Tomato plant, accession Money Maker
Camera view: horizontal (90 deg, fisheye); turntable rotation: 180 degrees
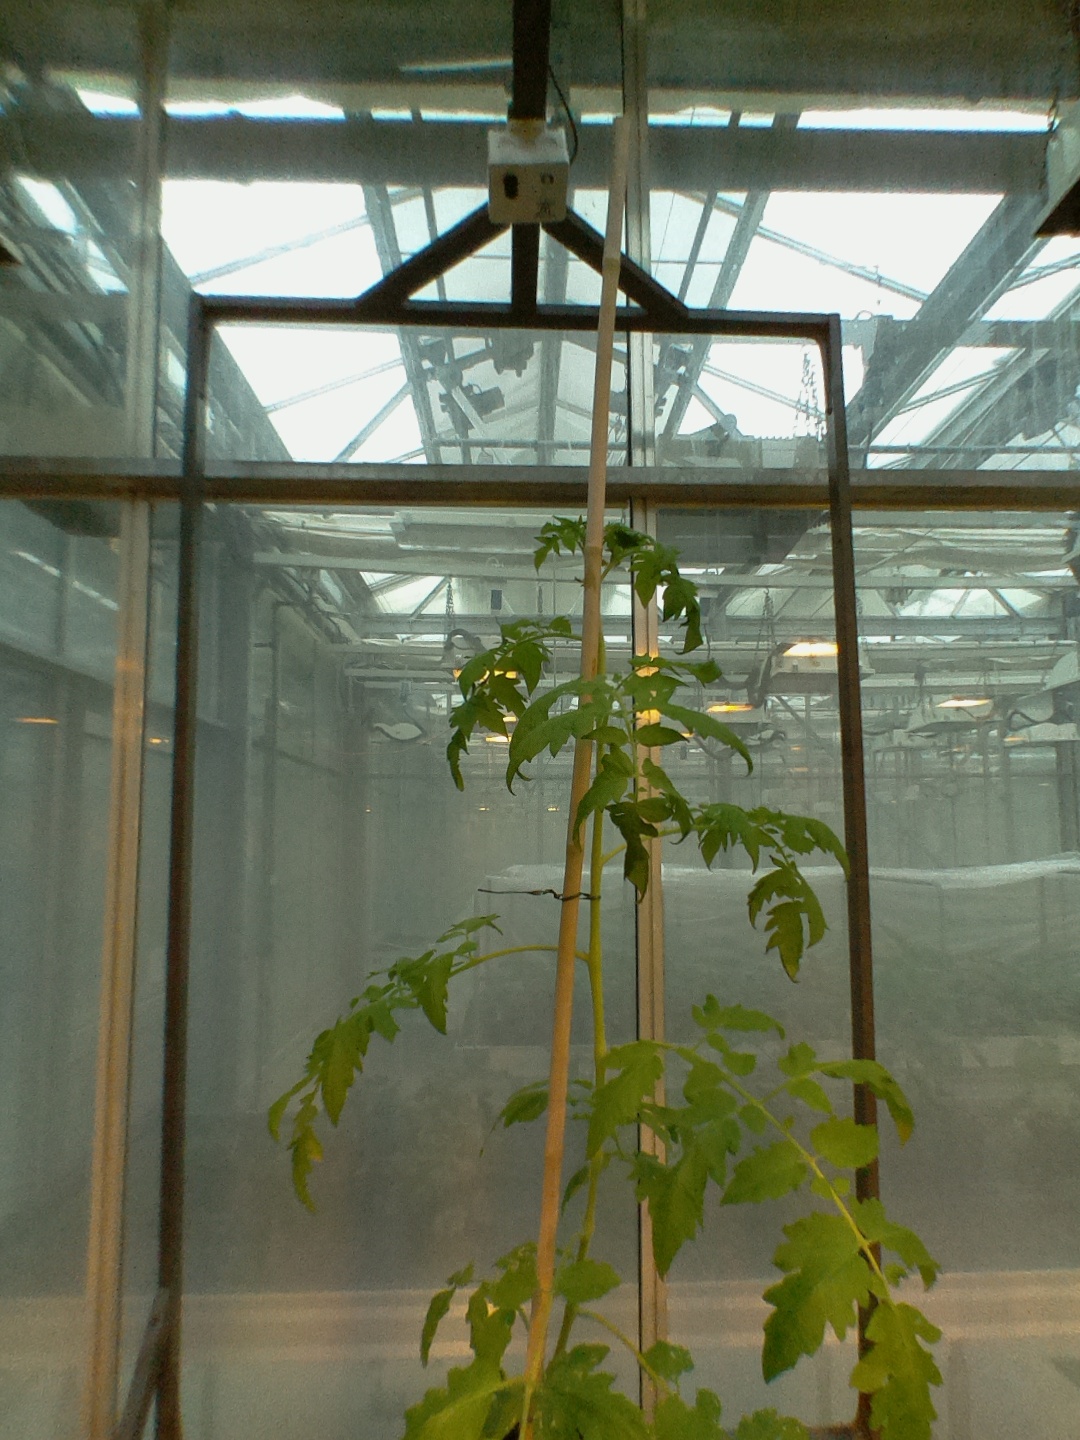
BBCH growth stage 16: 12 of true leaves visible